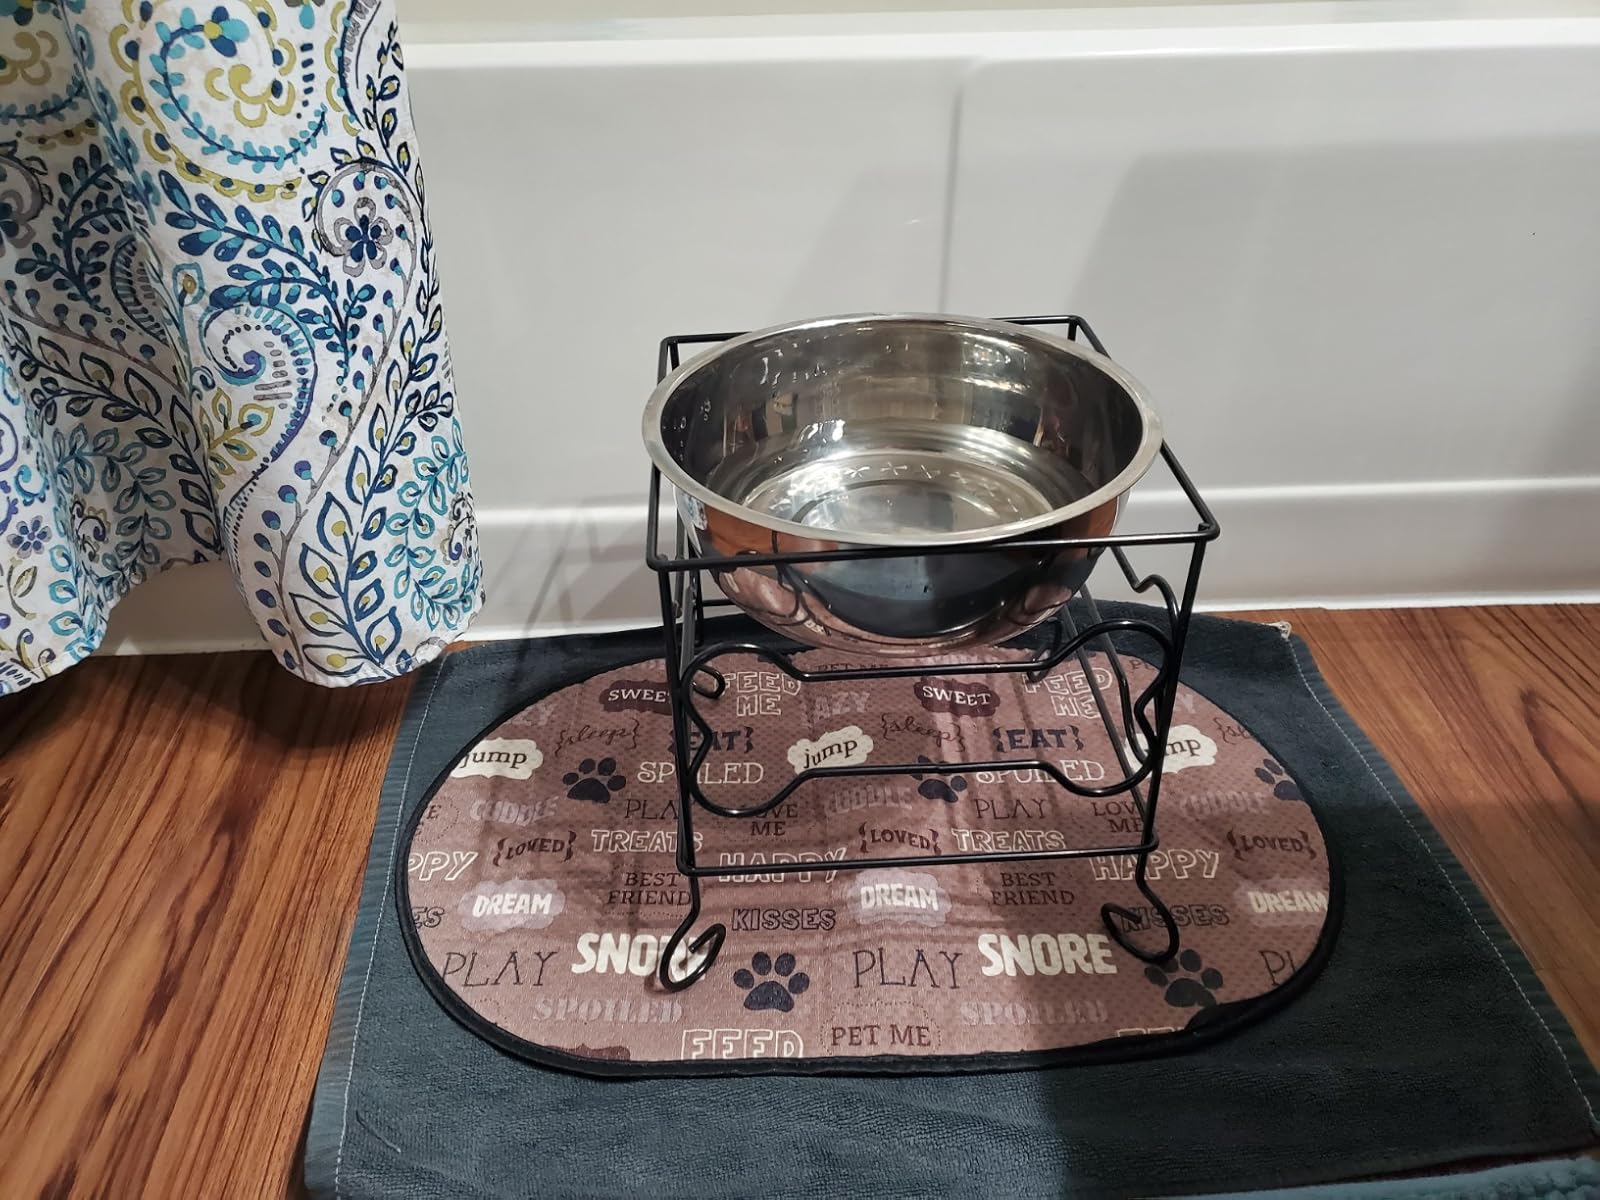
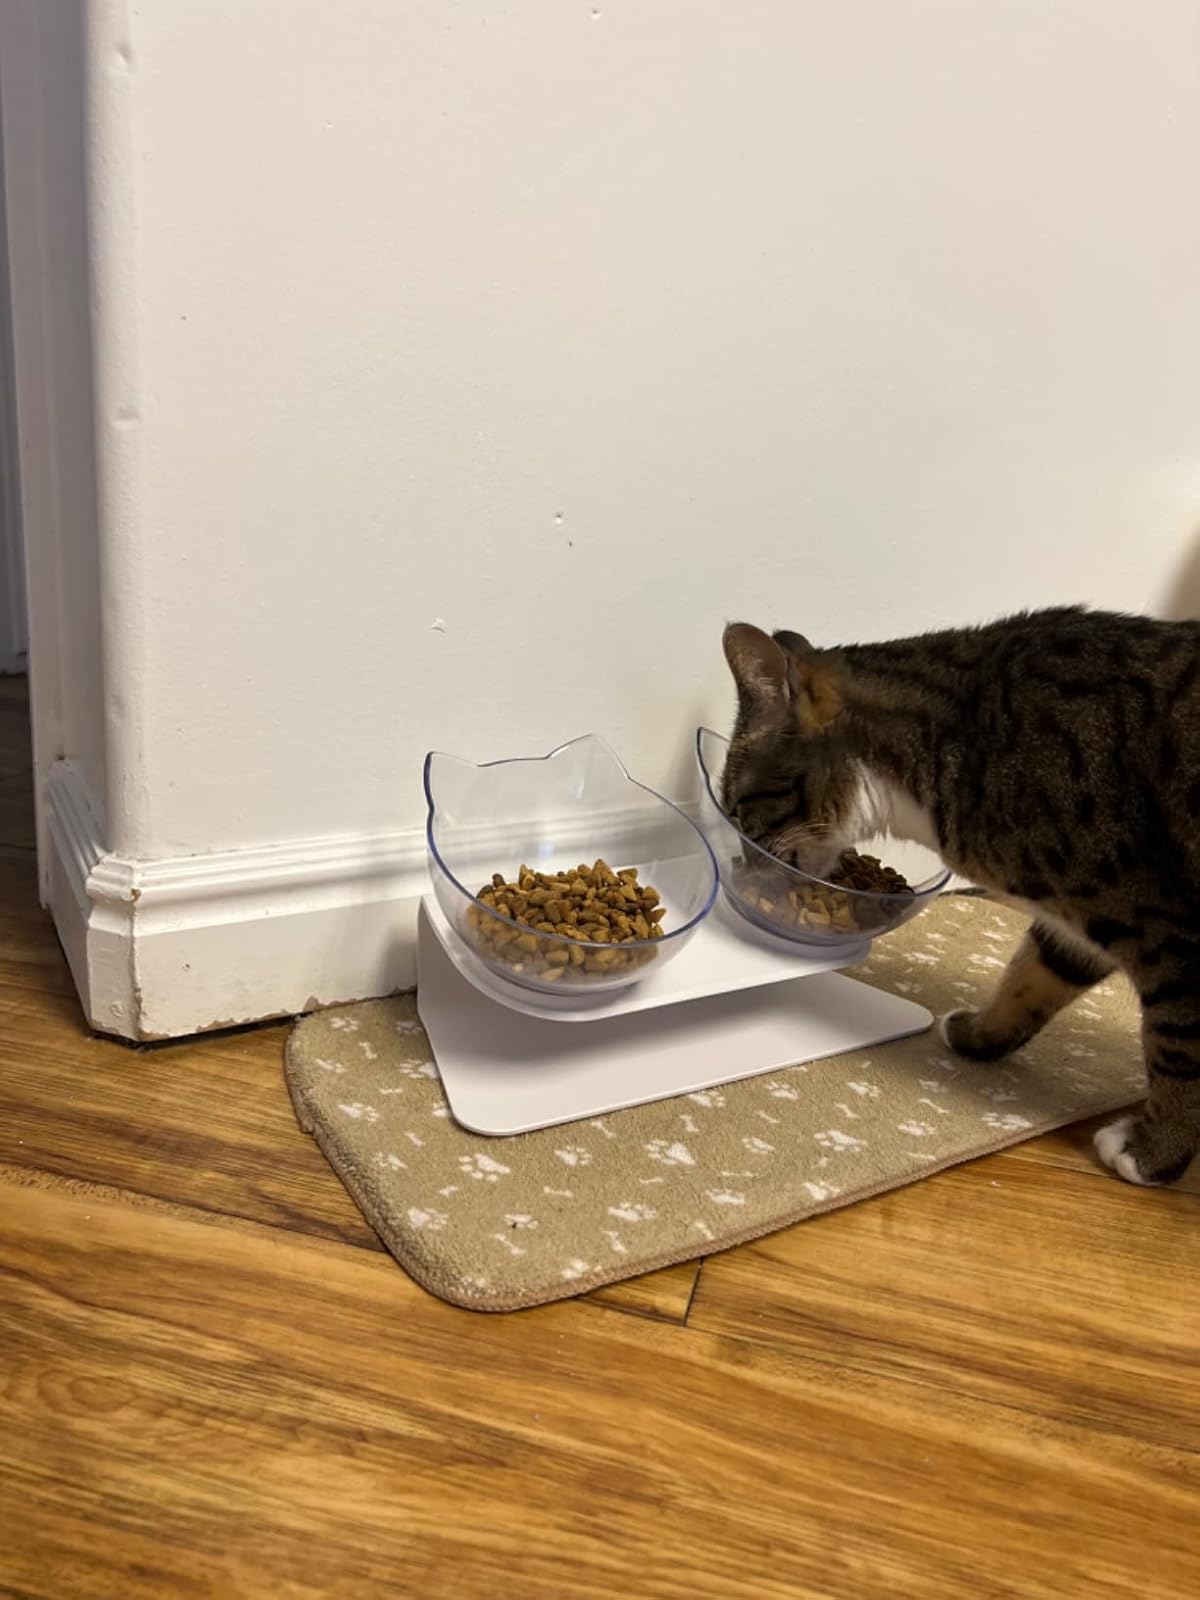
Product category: items_bowl
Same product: no